Ennai Paar

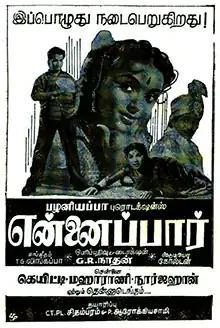
Poster

Ennai Paar is a 1961 Indian Tamil-language film directed by G. R. Nathan. The film stars T. R. Mahalingam and B. S. Saroja. It was released on 16 June 1961.